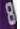
Number: 8